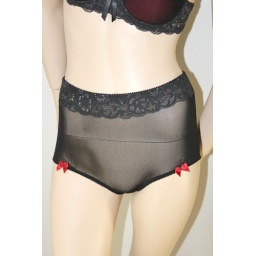
custom order for Evelien:padded underwired bra with red cups covered with black mesh + matching retro pantieshandmade by Queen B.